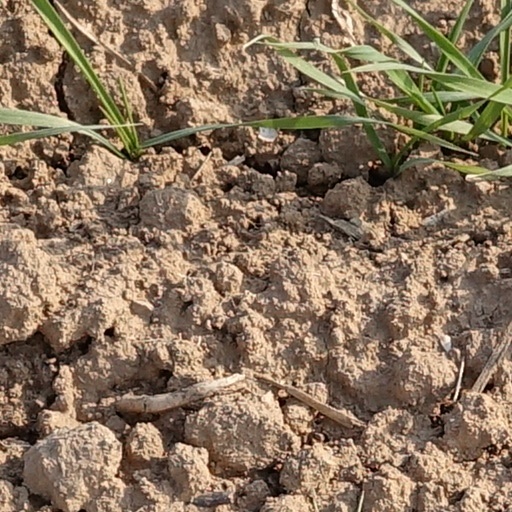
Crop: wheat